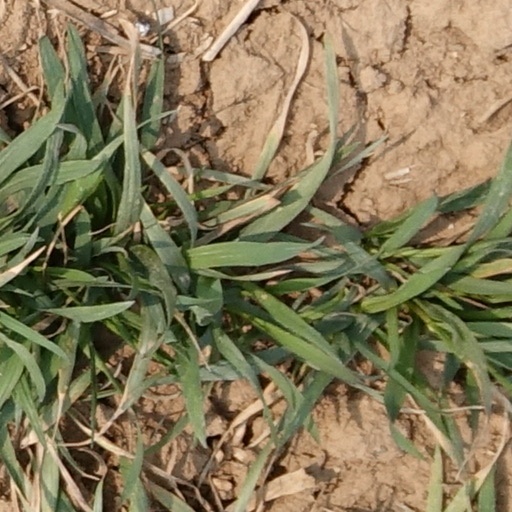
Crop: wheat